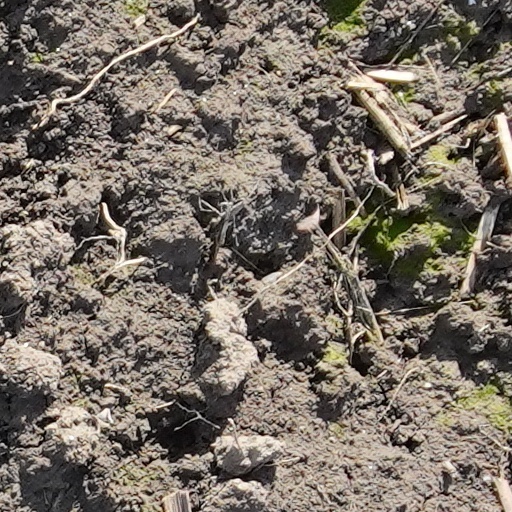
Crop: wheat